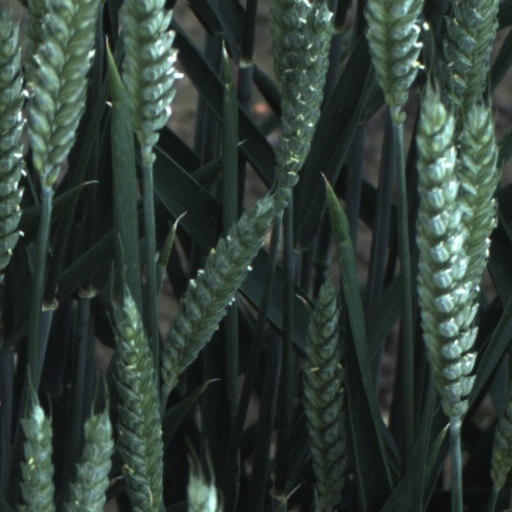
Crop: wheat